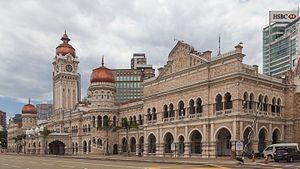
L'architecture anglo-indienne est un mouvement architectural lancé à la fin du XIXᵉ siècle par les architectes britanniques dans les Indes britanniques. Il associe des éléments de l'architecture indo-islamique à l'architecture néogothique de l'Époque victorienne